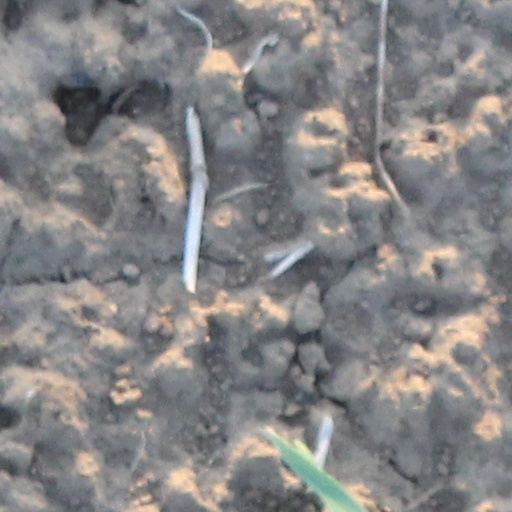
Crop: wheat